Cowtown Coliseum

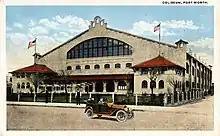
Postcard of Cowtown Coliseum, undated

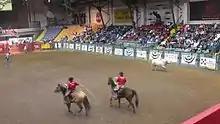
Rodeo in progress at Cowtown Coliseum

The "Stockyards Championship Rodeo" has been held at Cowtown Coliseum almost every Friday and Saturday since 1992. The venue also occasionally holds events sanctioned by the Professional Rodeo Cowboys Association (PRCA), Bill Pickett Invitational Rodeo (BPIR), Working Ranch Cowboys Association (WRCA), and Bulls, Bands & Barrels (BBB). During holiday weekends, the "Stockyards Championship Rodeo" is also held on Sunday. In the 2010s, the weekly event was sanctioned by the International Professional Rodeo Association (IPRA).